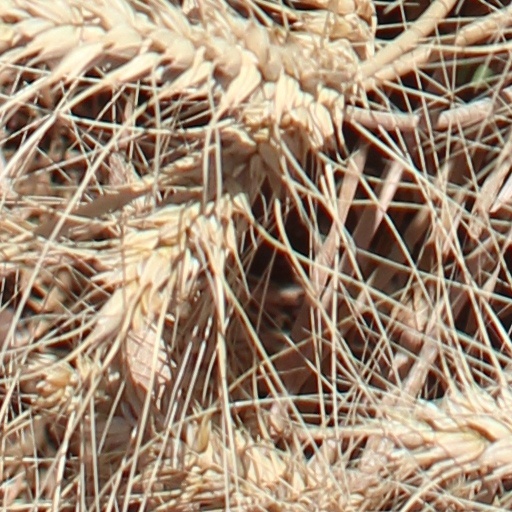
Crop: wheat